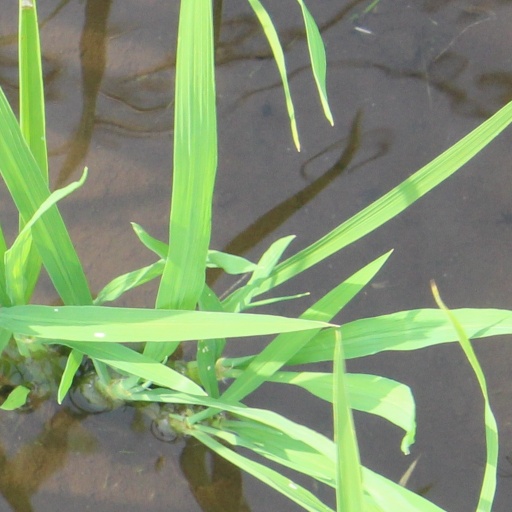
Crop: rice